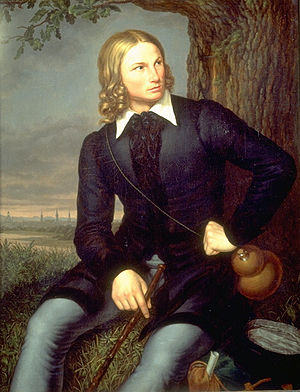
August Heinrich Hoffmann von Fallersleben
August Heinrich Hoffmann von Fallersleben eller Hoffmann von Fallersleben var en tysk sprogforsker og digter. Fallersleben vendte sig i Vormärz-perioden, der var præget af nationalliberales kamp mod autoritære fyrster, klart mod den gamle orden og forsøgte lige som flere politiske forfattere at fremprovokere et opgør, der kunne samle Tyskland under en fri forfatning. I samlingen Unpolitische Lieder udgav han digte, der bestemt ikke var upolitiske, men provokerende. Et af digtene var "Das Lied der Deutschen", der skulle blive den tyske nationalsang. Hoffmann von Fallersleben er også ophavsmand til den i Danmark kendte børnesang "Sur, sur, sur" på en gammel bøhmisk folkemelodi.